GE 80-ton switcher

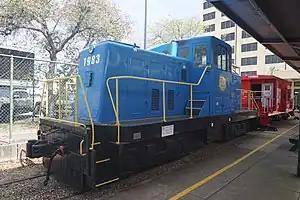
Galveston Railroad Museum 80 Ton Locomotive

The GE 80-ton switcher is a diesel-electric locomotive model built by GE Transportation Systems. It is classified as a B-B type locomotive. It was designed for industrial and light switching duties around railheads and ports.